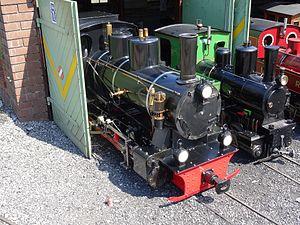
La Mecklenburg du Swiss Vapeur Parc au Bouveret
Le Swiss Vapeur Parc est un parc ferroviaire de miniatures de 18 000 mètres carrés, situé sur les bords du Lac Léman, en Suisse. Le Parc expose des modèles réduits de locomotives à l'échelle 1:3 équipées de véritables moteurs à vapeur ainsi que des répliques de bâtiments de la région.